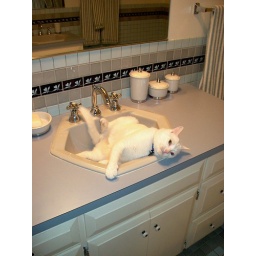
One of our cats who has taken to sleeping in Kate's sink